John Rattray (surgeon)

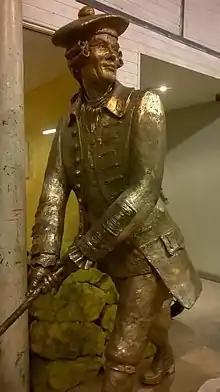
Bronze life-sized figure of John Rattray

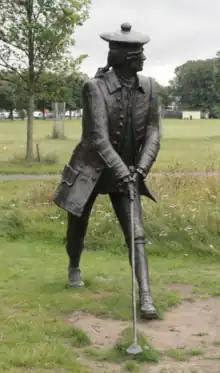
Statue of John Rattray on Leith Links

John Rattray (22 September 1707 – 5 July 1771) was an Edinburgh surgeon who served as surgeon to Prince Charles Edward Stuart during the Jacobite rising of 1745. He was a proficient archer, winning the Edinburgh Arrow on two occasions, however it is for his golfing achievements that he is principally remembered. A skilful golfer, Rattray won the first competition organised by the Company of Gentleman Golfers (later the Honourable Company of Edinburgh Golfers) to become the 'Captain of Goff' for a year. In this capacity he signed the first ever Rules of Golf.